University of Central Oklahoma

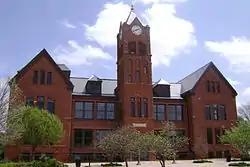
Old North in 2008

The University of Central Oklahoma School of Music Jazz Division is the largest in the state and one of the largest in the region.